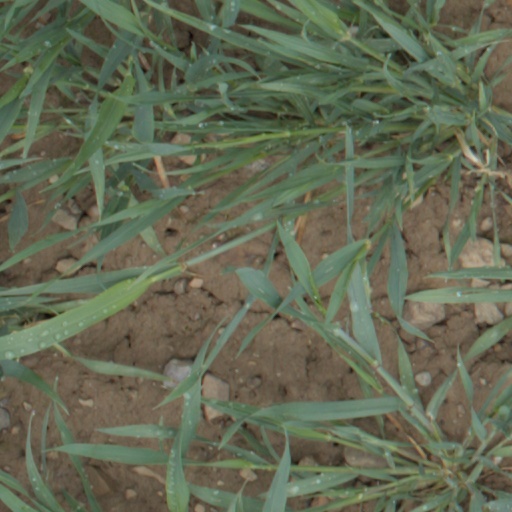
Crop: wheat